Peaucellier–Lipkin linkage

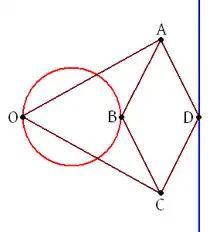
Geometric diagram of a Peaucellier linkage

In the geometric diagram of the apparatus, six bars of fixed length can be seen: , , , , , . The length of is equal to the length of , and the lengths of , , , and are all equal forming a rhombus. Also, point is fixed. Then, if point is constrained to move along a circle (for example, by attaching it to a bar with a length halfway between and ; path shown in red) which passes through , then point will necessarily have to move along a straight line (shown in blue). In contrast, if point were constrained to move along a line (not passing through ), then point would necessarily have to move along a circle (passing through ).